How to Design Programs

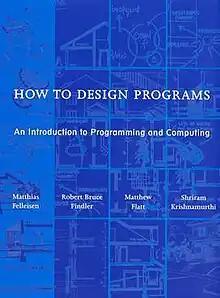

How to Design Programs (HtDP) is a textbook by Matthias Felleisen, Robert Bruce Findler, Matthew Flatt, and Shriram Krishnamurthi on the systematic design of computer programs. MIT Press published the first edition in 2001, and the second edition in 2018, which is freely available online and in print. The book introduces the concept of a "design recipe", a six-step process for creating programs from a problem statement. While the book was originally used along with the education project "TeachScheme!" (renamed ProgramByDesign), it has been adopted at many colleges and universities for teaching program design principles.